Bullying and emotional intelligence

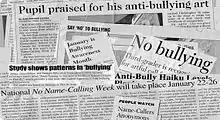

The most effective bullying interventions will likely be those that are dynamic and theory-driven in approach. Conventional intervention efforts have had small impact and mixed results in reducing bullying among children. These earlier models were based on descriptive data and focused on correcting the behavior of children who were already bullies or victims. Domino (2013) notes a theoretical shift from focus on deficit-based intervention to strength-based intervention.